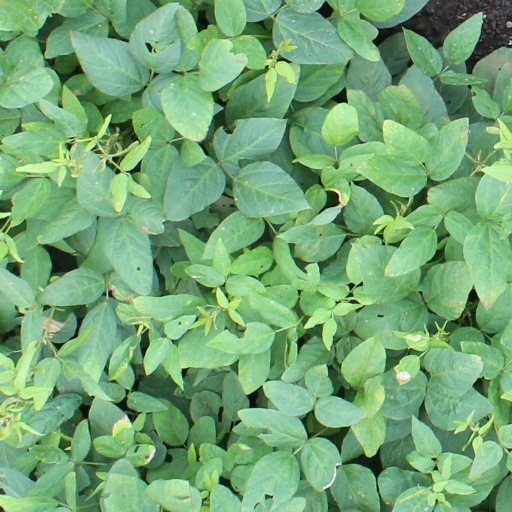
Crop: soybean